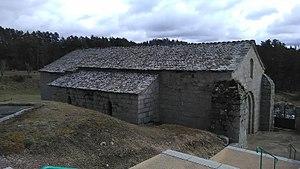
Église Saint-Jean, commune de Serverette, dans la Lozère.
Cet article recense les églises de la Lozère, en France.
L'église Saint-Jean est une église catholique située à Serverette, en France.
Cet article recense les monuments historiques de la Lozère, en France.